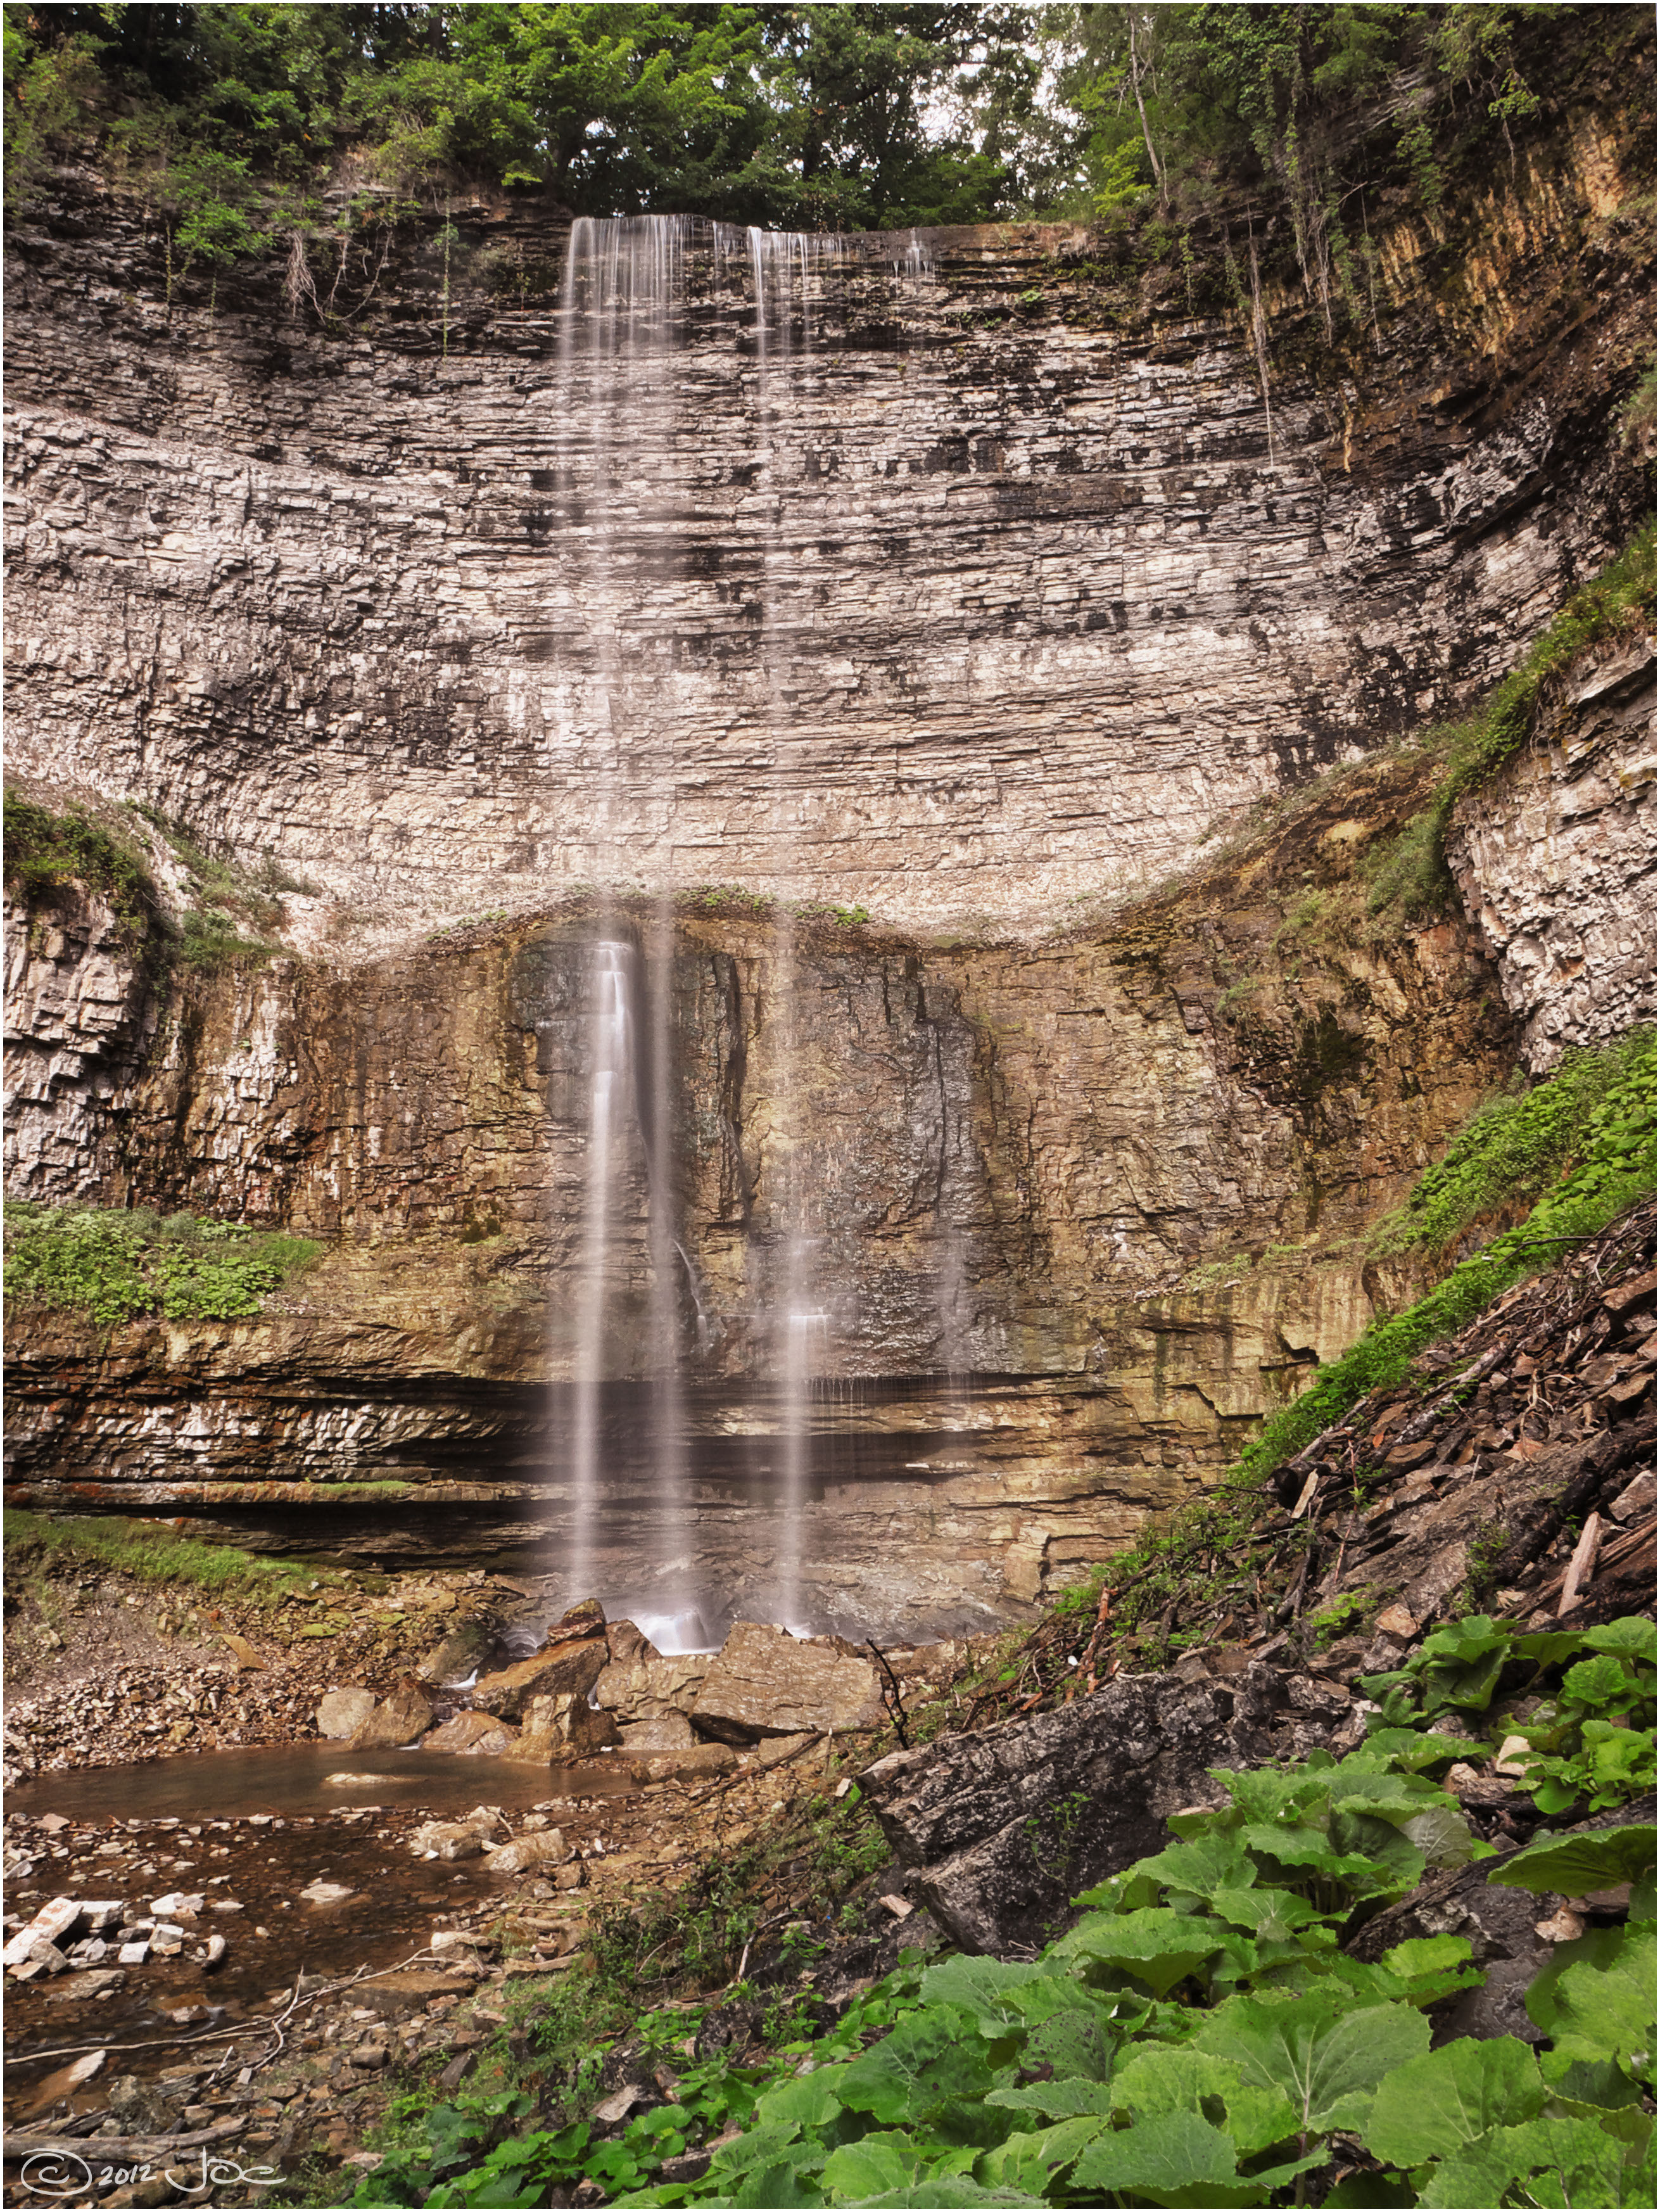
water, waterfall, bridge, falls, ravine, ontario, panasonic, dmc, lx7, panasoniclumixdmclx7, hamilton, tews, water feature, devil's bridge, geological phenomenon, nonbuilding structure